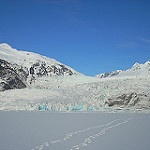
Scene: Outdoor